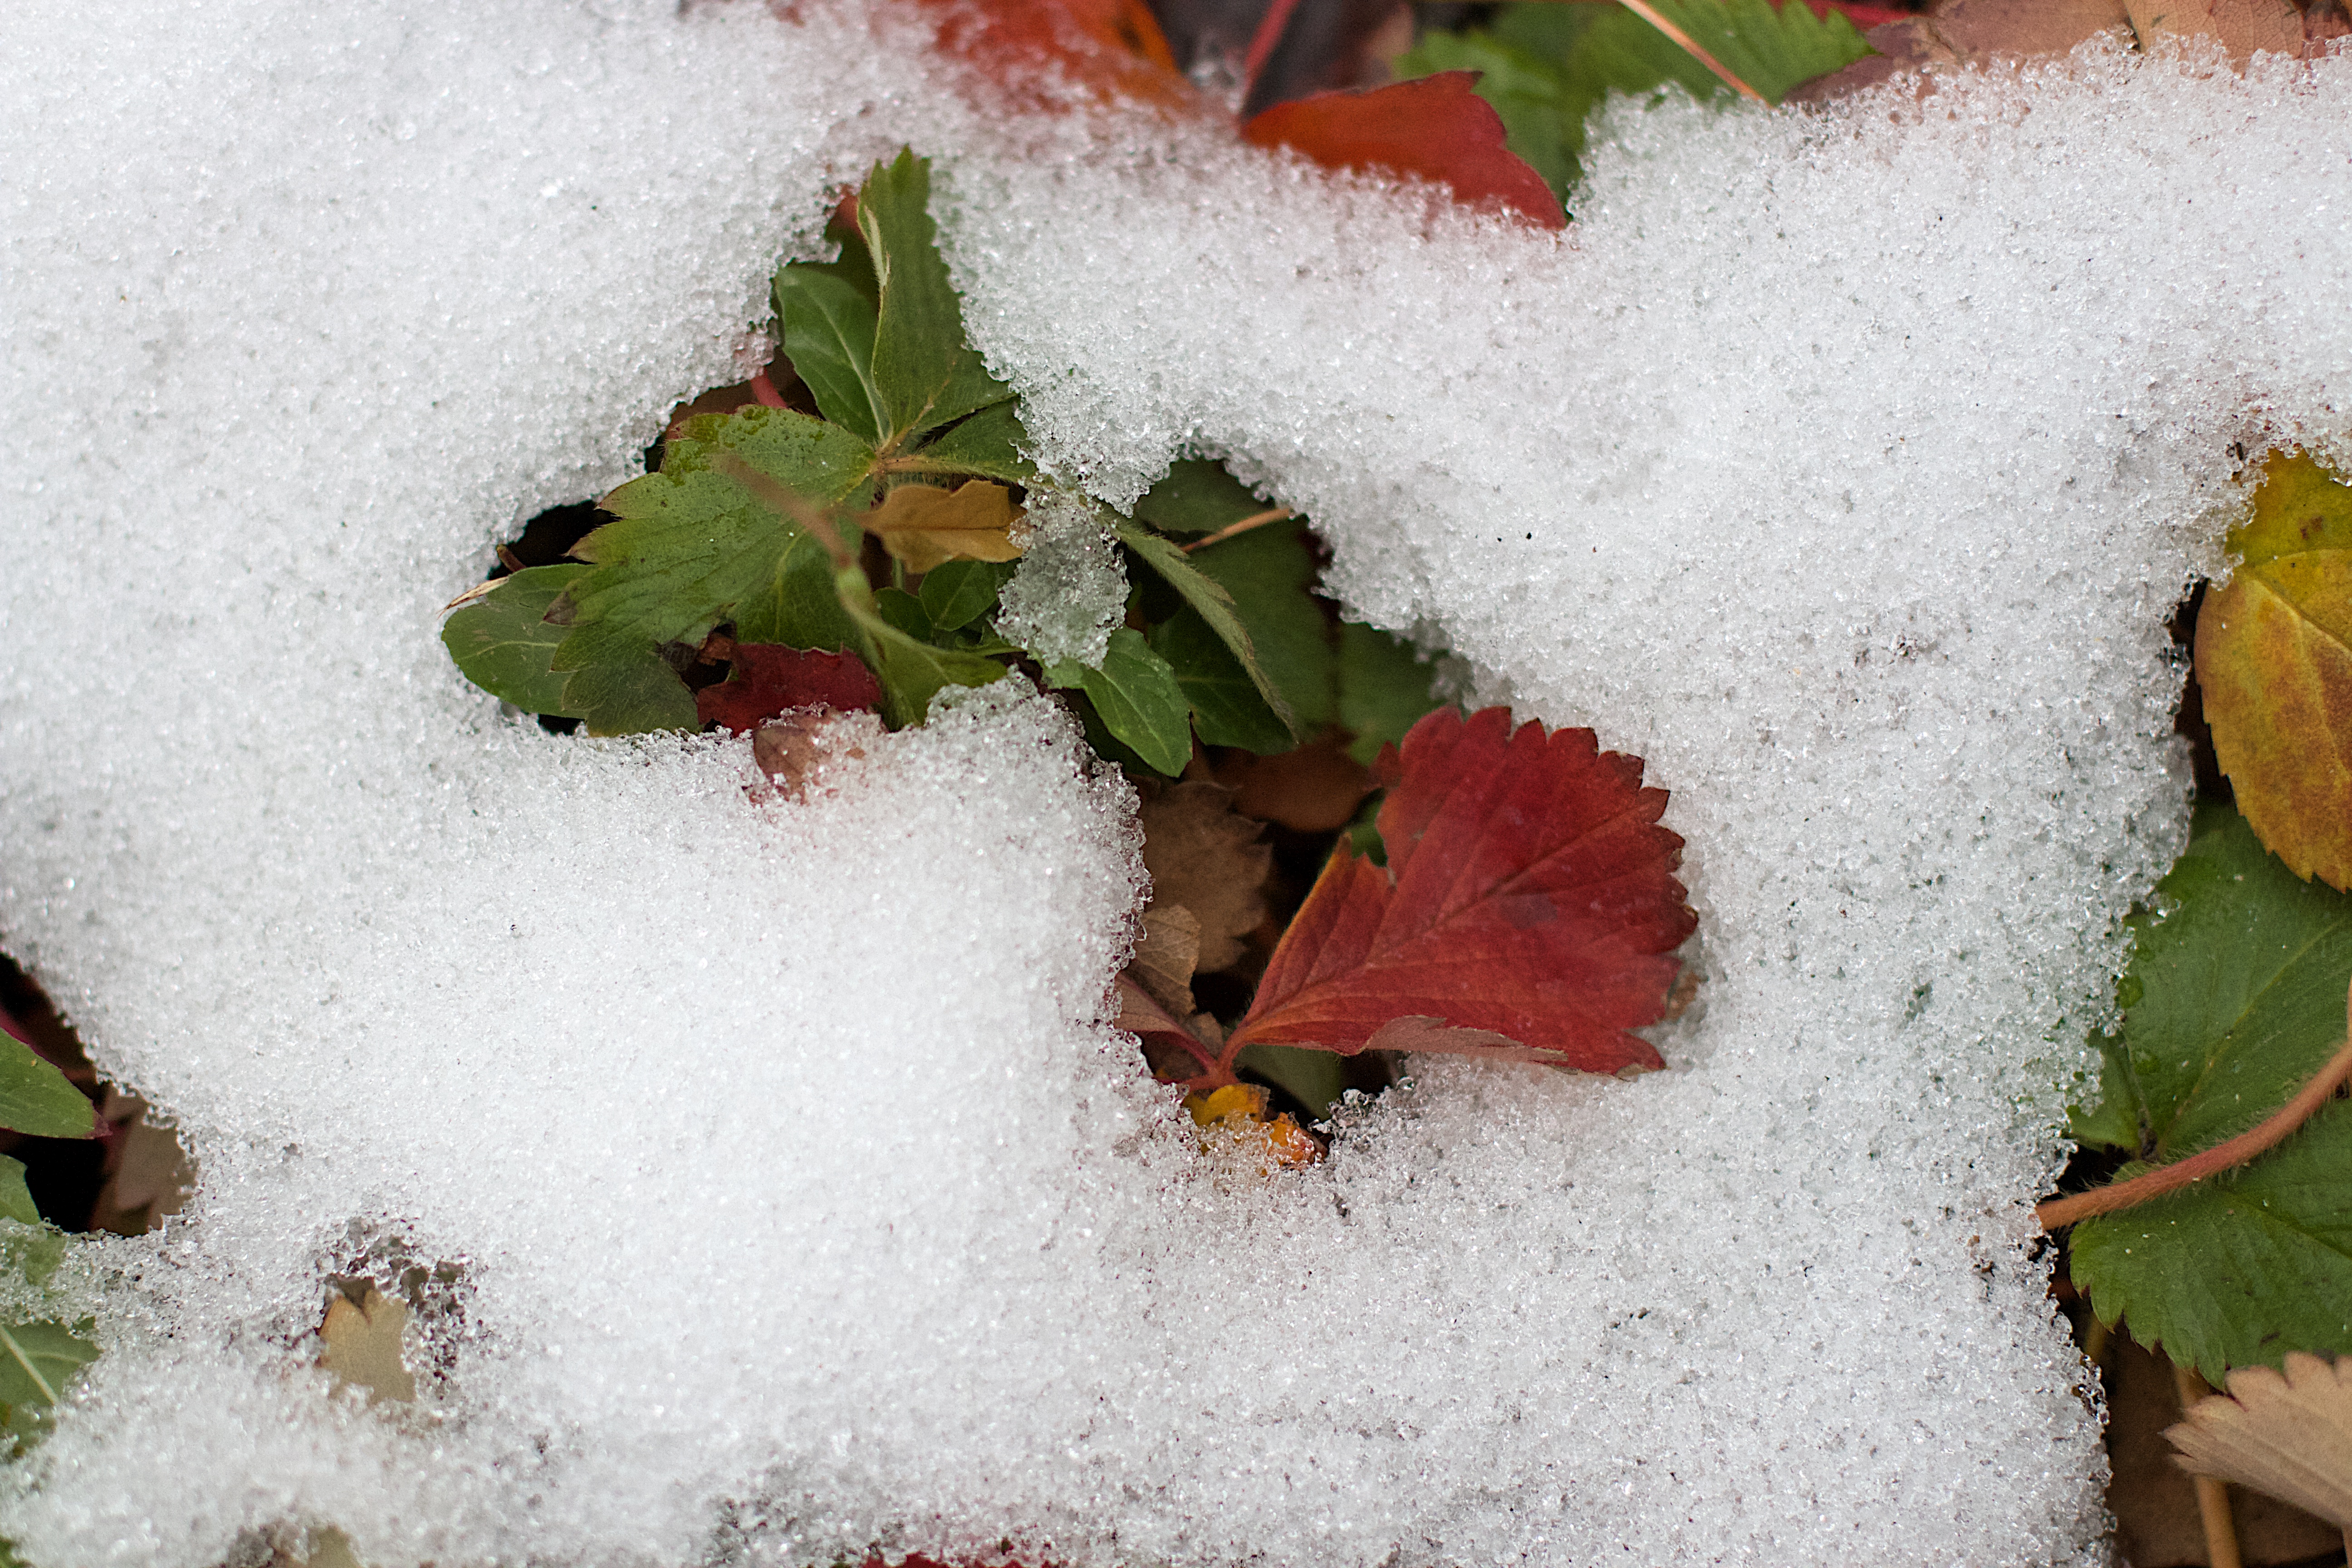
snow, plant, leaf, flower, frost, food, produce, autumn, weather, flora, season, 2016366, flowering plant, land plant